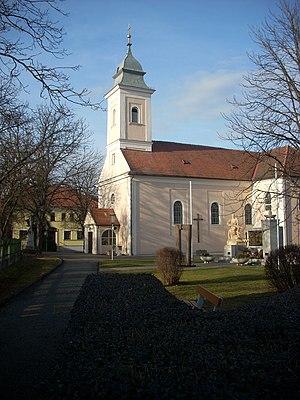
Stinatz est une commune autrichienne du district de Güssing dans le Burgenland.